Wedding of Mary, Queen of Scots, and Francis, Dauphin of France

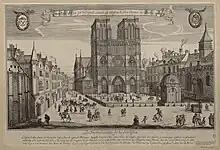
Notre-Dame de Paris and its environs, known as the parvis where a platform connecting with the Bishop's Palace was constructed for the wedding, Jean Marot, 17th century

Mary, Queen of Scots (1542–1587) married Francis, Dauphin of France (1544–1560), at Notre-Dame de Paris on 24 April 1558. The festivities included pageants, some designed by Bartolomeo Campi.